Imber friendly fire incident

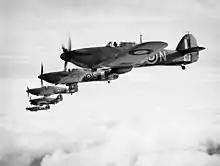
Six Hawker Hurricanes similar to the aircraft involved.

On 13 April 1942, the weather was hazy, and six Royal Air Force (RAF) Hawker Hurricanes from No. 175 Squadron RAF and six Supermarine Spitfires from No. 234 Squadron RAF were being used for a demonstration of tactical airpower at Imber, a British Army training ground on Salisbury Plain in Wiltshire. The event was a dress rehearsal for an upcoming visit by Winston Churchill and General George Marshall, Chief of Staff of the United States Army, and was attended by a number of military personnel. The Spitfires overflew followed by the Hurricanes. Five of the Hurricanes hit the correct targets: several armoured vehicles and mock tanks. The pilot of the sixth Hurricane opened fire at the spectators before continuing with the demonstration. Casualties were personnel killed and